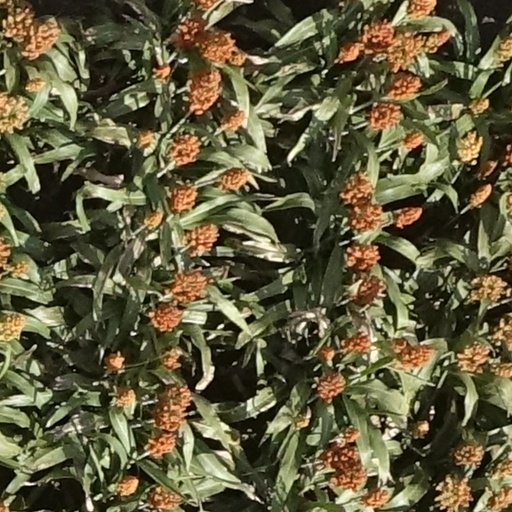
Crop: sorghum